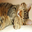
Label: cat